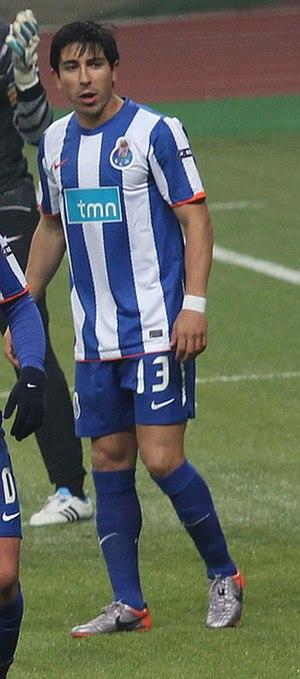
Jorge Fucile est un footballeur international uruguayen né le 19 novembre 1984 à Montevideo. Il joue au poste de latéral droit.